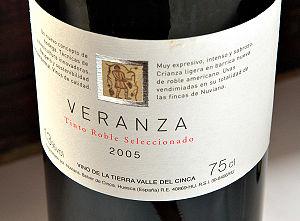
Le vignoble d'Aragon, est une entité économique qui regroupe différents terroirs de la communauté autonome d'Aragon, Espagne. Il y a quatre appellations d'origine contrôlée et six Indications géographiques de vinos de la tierra de Aragón. Quelques localités font partie de l'appellation Cava